Jonathan Rashleigh (1591–1675)

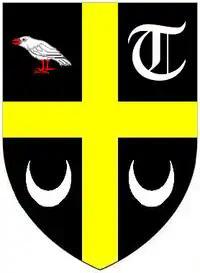
Arms of Rashleigh: "Sable, a cross or between in the first quarter: a Cornish chough, argent beaked and legged gules; in the second quarter: a text "T"; in the third and fourth quarters: a crescent all of the third"

Jonathan I Rashleigh (4 July 1591 – 1 May 1675), of Menabilly, near Fowey in Cornwall, was an English shipping-merchant, Member of Parliament for Fowey in 1614, 1621, 1625, April 1640 and November 1640, and 1661 and served as Sheriff of Cornwall in 1627. He supported the Royalist cause during the Civil War.